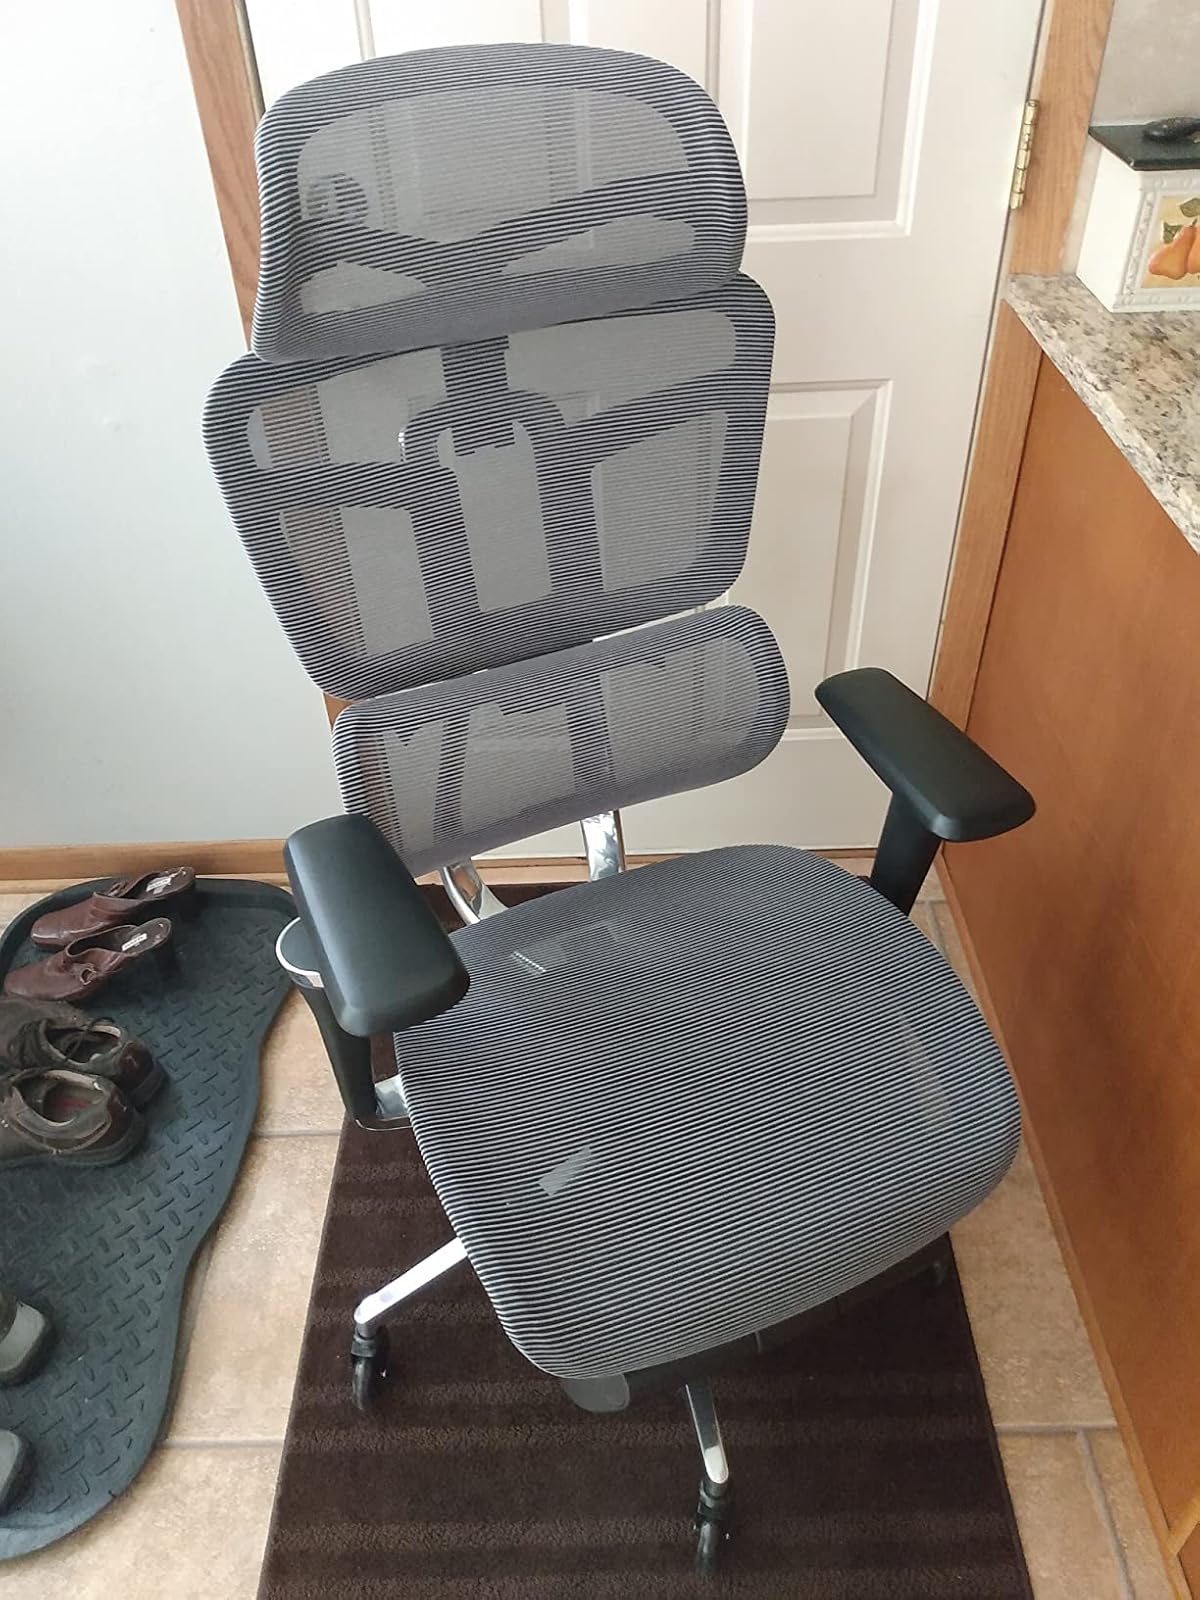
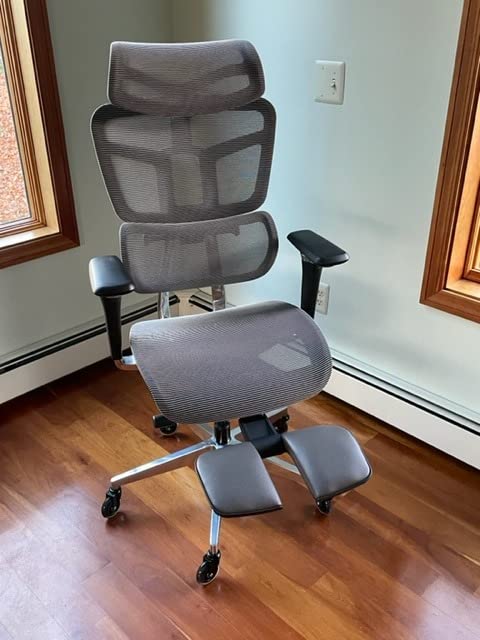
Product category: items_chair
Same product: yes